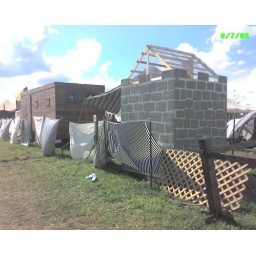
PennsicHouse samples:  Shower is closer with clear panels for roof to let light in